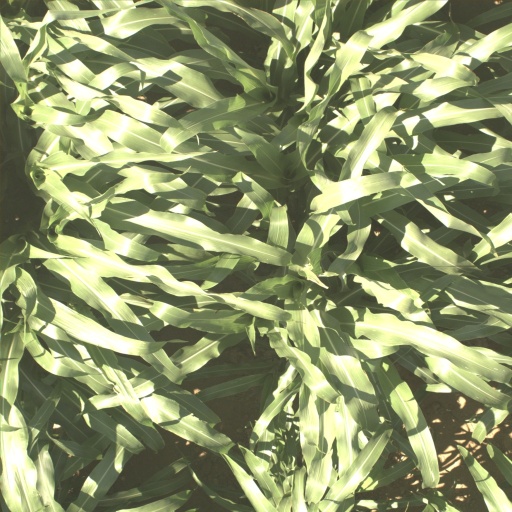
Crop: sorghum